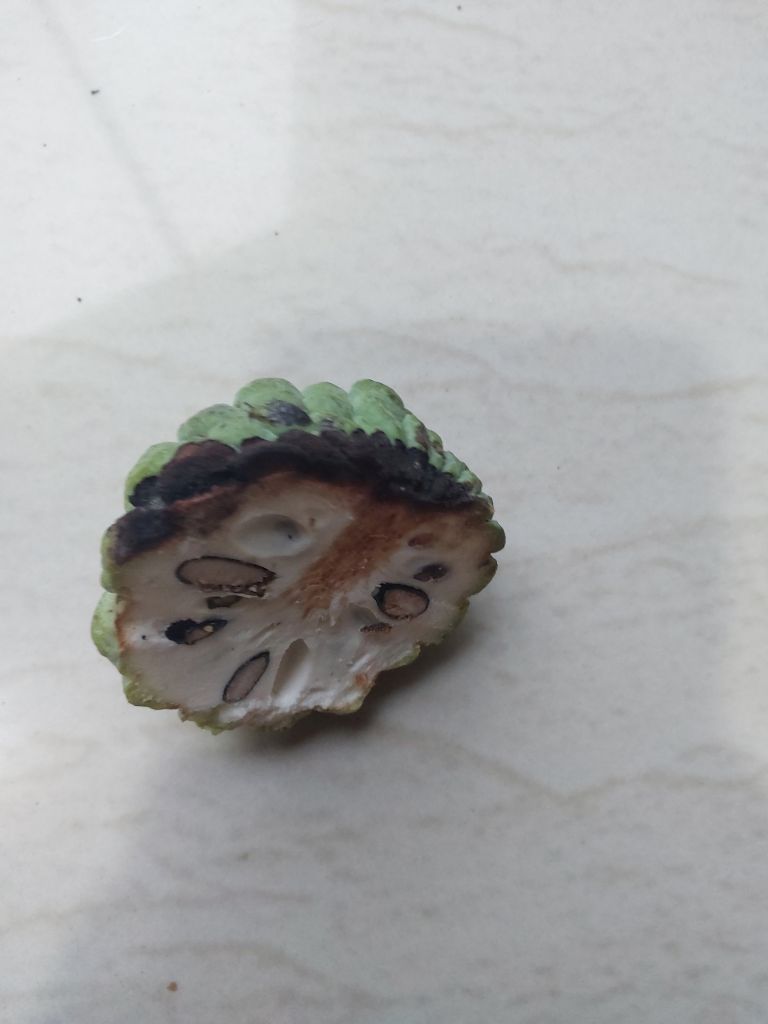
Disease label: Diplodia Rot